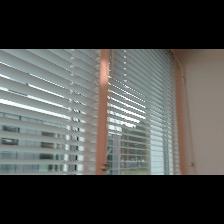
Label: NonHuman